Brady Lail

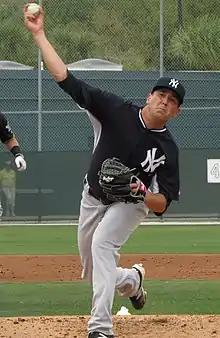
Lail with the New York Yankees

Brady Joe Lail (born August 9, 1993) is an American former professional baseball pitcher. He played in Major League Baseball (MLB) for the New York Yankees, Chicago White Sox, and Seattle Mariners. He is currently the pitching development coach for the Jersey Shore BlueClaws in the Philadelphia Phillies organization.